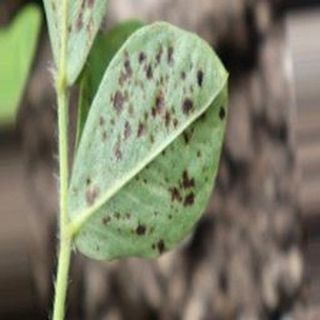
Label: groundnut_rust